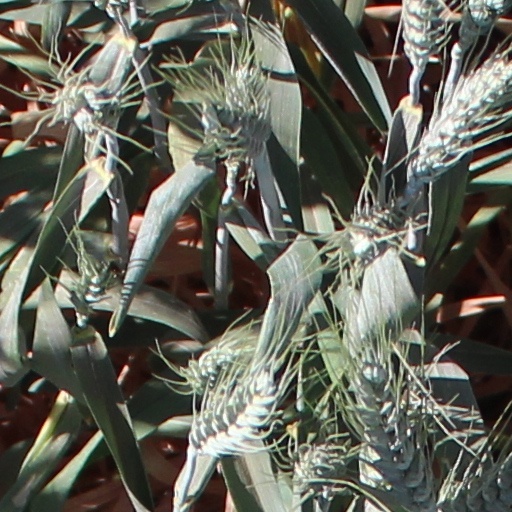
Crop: wheat